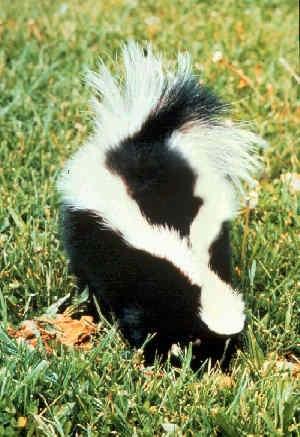
Pépé le putois est un personnage des dessins animés Looney Tunes. Il a été créé par Charles Jones et sa première apparition date de 1945 dans le dessin animé C'est le bouquet !.